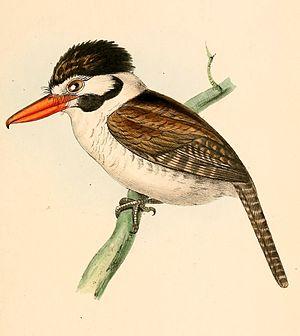
Tamatia leucotis = Nystalus chacuru chacuru (Sous-espèce de Tamatia chacuru)
Le Tamatia chacuru est une espèce d'oiseau de la famille des Bucconidae.